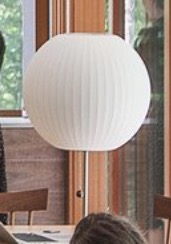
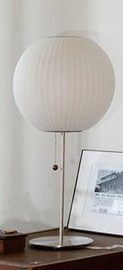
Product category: misc
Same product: yes